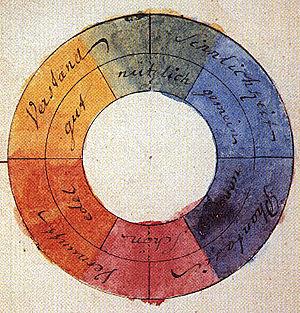
Un cercle chromatique est une représentation ordonnée des couleurs, utilisée en peinture, en teinturerie, en design industriel, en mode, en arts graphiques. Les couleurs se succèdent dans l'ordre de celles de l'arc-en-ciel, la fermeture s'effectuant par une transition du rouge au violet en passant par les pourpres.